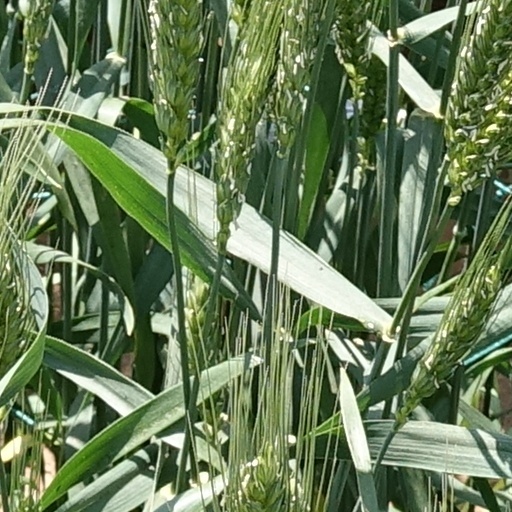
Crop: wheat